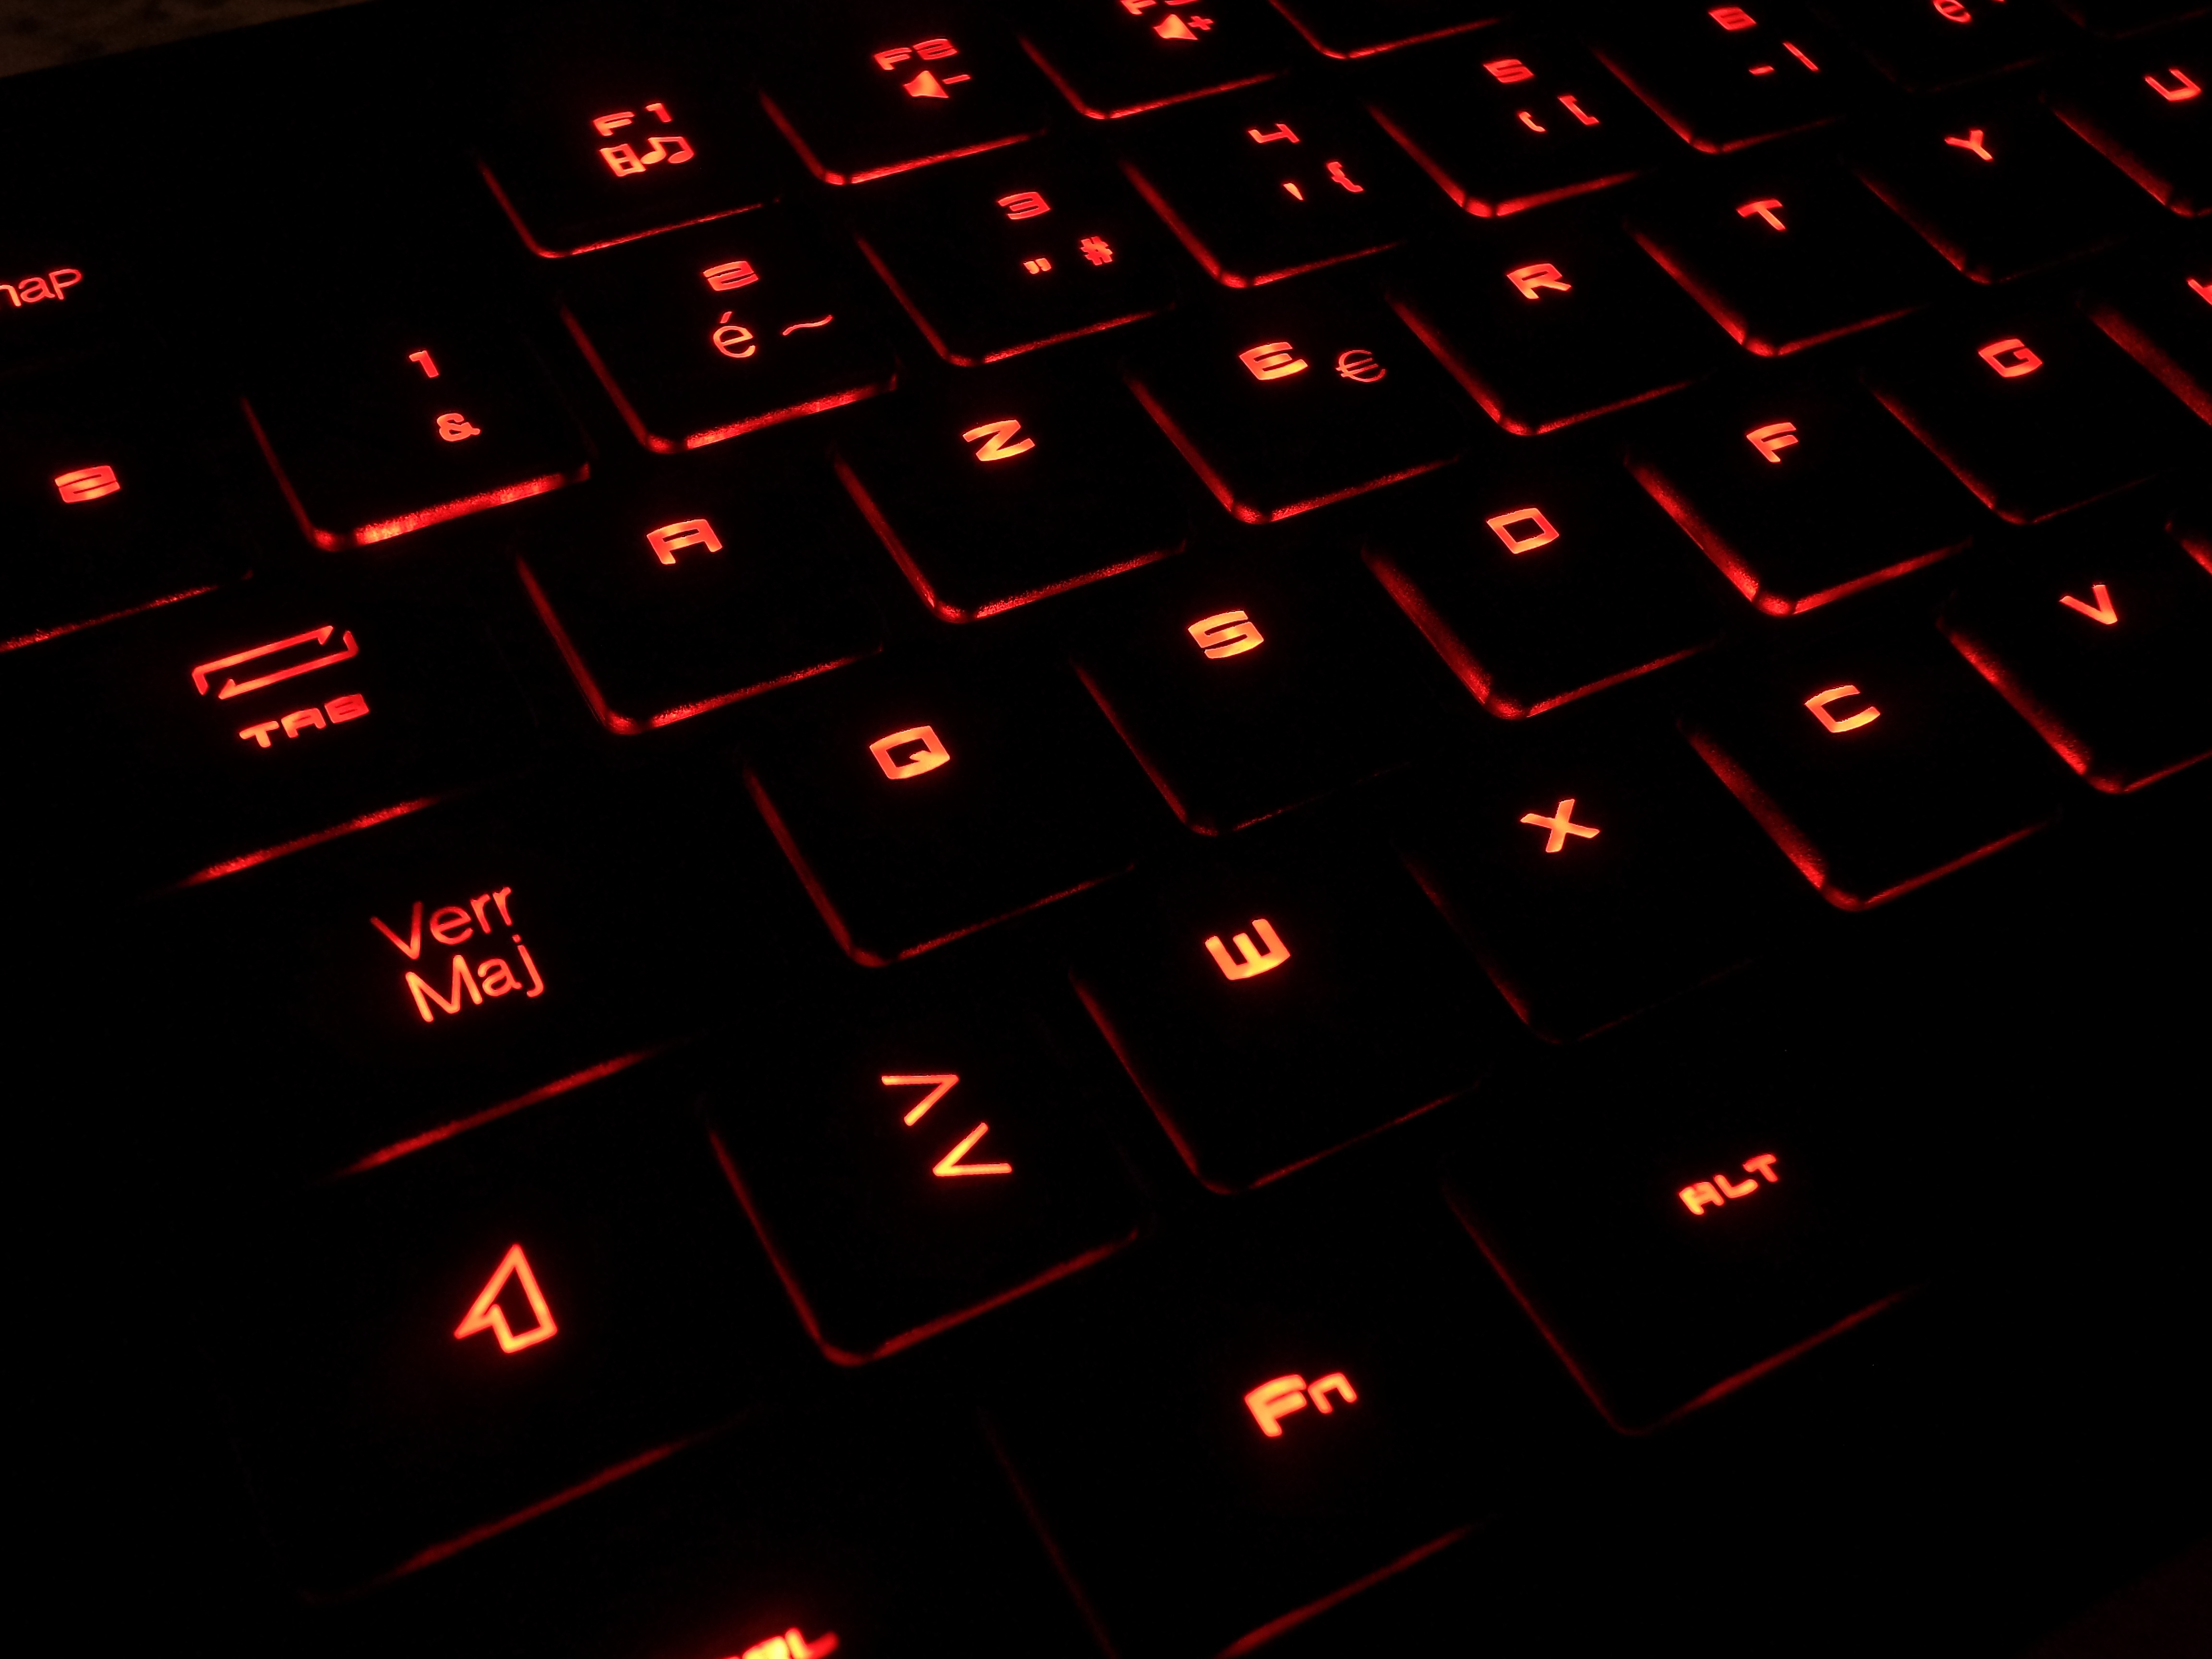
computer, keyboard, technology, number, line, red, equipment, darkness, circle, font, pc, shape, to write, computer keyboard, equipment technology, electronic device